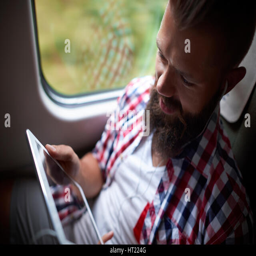
man using the digital tablet during the travel